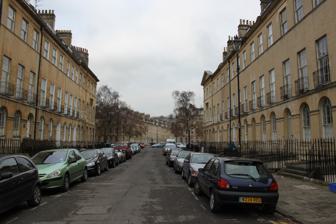
Building: Johnstone Street, Bath
Country: United Kingdom
Year built: 1790
Historic site in Somerset, England Johnstone Street Location Bath , Somerset , England Coordinates 51°22′59″N 2°21′21″W / 51.38306°N 2.35583°W / 51.38306; -2.35583 Built c. 1790 Architect Thomas Baldwin Listed Building – Grade I Official name Number 1 to 15 Designated 12 June 1950 Reference no. 442703 Location of Johnstone Street in Somerset Johnstone Street in the Bathwick area of Bath , Somerset , England was designed in 1788 by Thomas Baldwin , with some of the buildings being completed around 1805-1810 by John Pinch the elder . Number 1 was built in 1794 with numbers 2 to 8 being completed around 1805, with numbers 9 to 15 being completed between 1794 and 1801. The terrace proves a consistent style of three storey houses, which complement the surrounding Georgian buildings and layout of Laura Place , Great Pulteney Street and Henrietta Street . William Pitt lived at number 15 in 1802. Gallery 1-8 Johnstone Street 9-15 Johnstone Street See also List of Grade I listed buildings in Bath and North East Somerset References